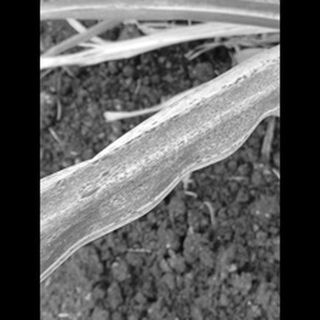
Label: sugarcane_rust